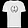
Label: T - shirt / top